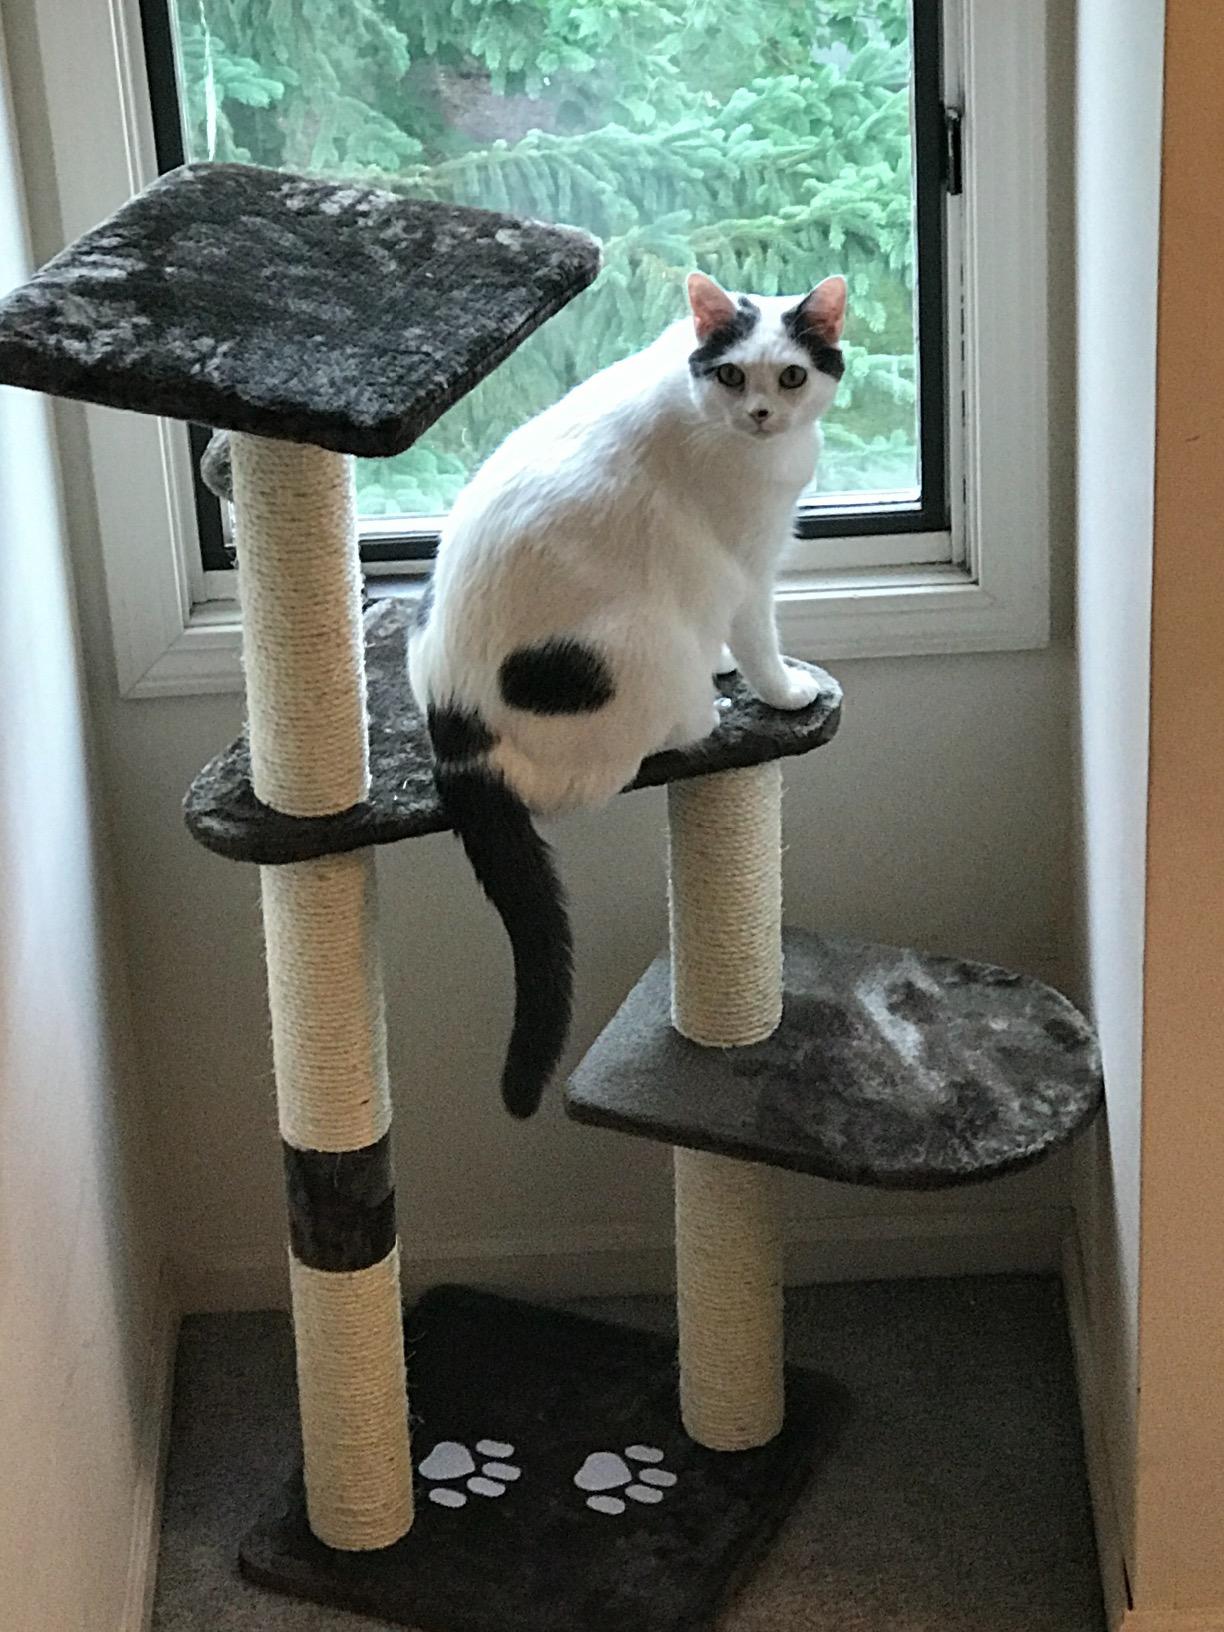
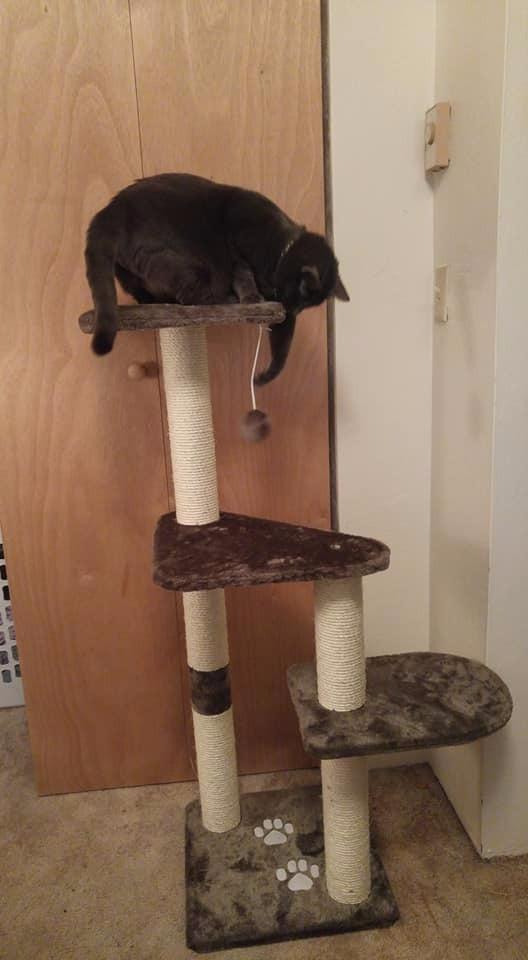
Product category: items_cat tree
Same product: yes